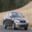
Label: automobile